Gustav von Schönberg

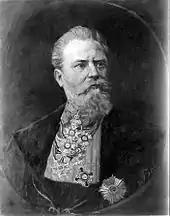
Gustav von Schönberg.

Gustav von Schönberg (21 July 1839, in Stettin – 3 January 1908) was a German economist.